List of commandants of the Illinois Country

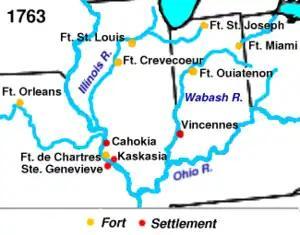
Key forts and settlements of Upper Louisiana during the French period

The Illinois Country was governed by military commandants for its entire period under French and British rule, and during its time as a county of Virginia. The presence of French military interests in the Illinois Country began in 1682 when Robert de La Salle built Fort St. Louis du Roche on the Illinois River. The commandant of the fort was the top French official in the region and was responsible to the Governor General of New France. In 1718 Illinois was transferred to Louisiana and renamed "Upper Louisiana." The new seat of government was Fort de Chartres, located in what is now southeastern Illinois among the growing French settlements of Cahokia, Kaskaskia and Prairie du Rocher.